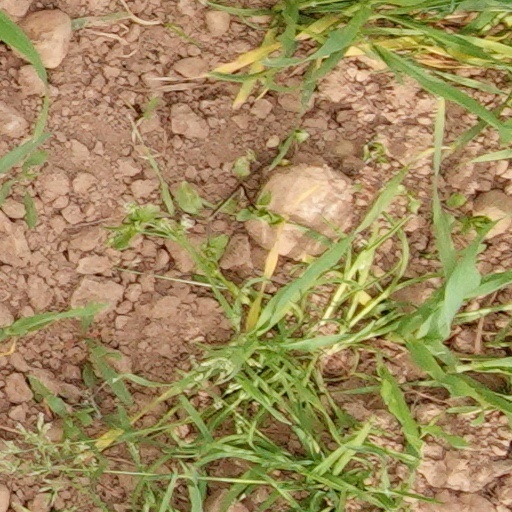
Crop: wheat